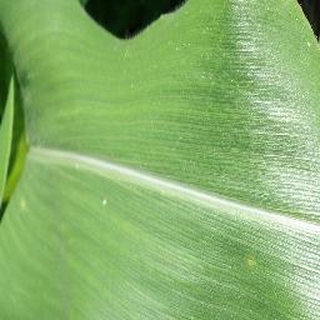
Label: healthy_corn